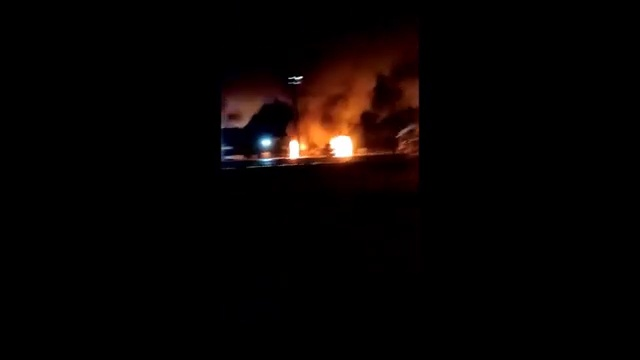
Fire: yes
Smoke: yes